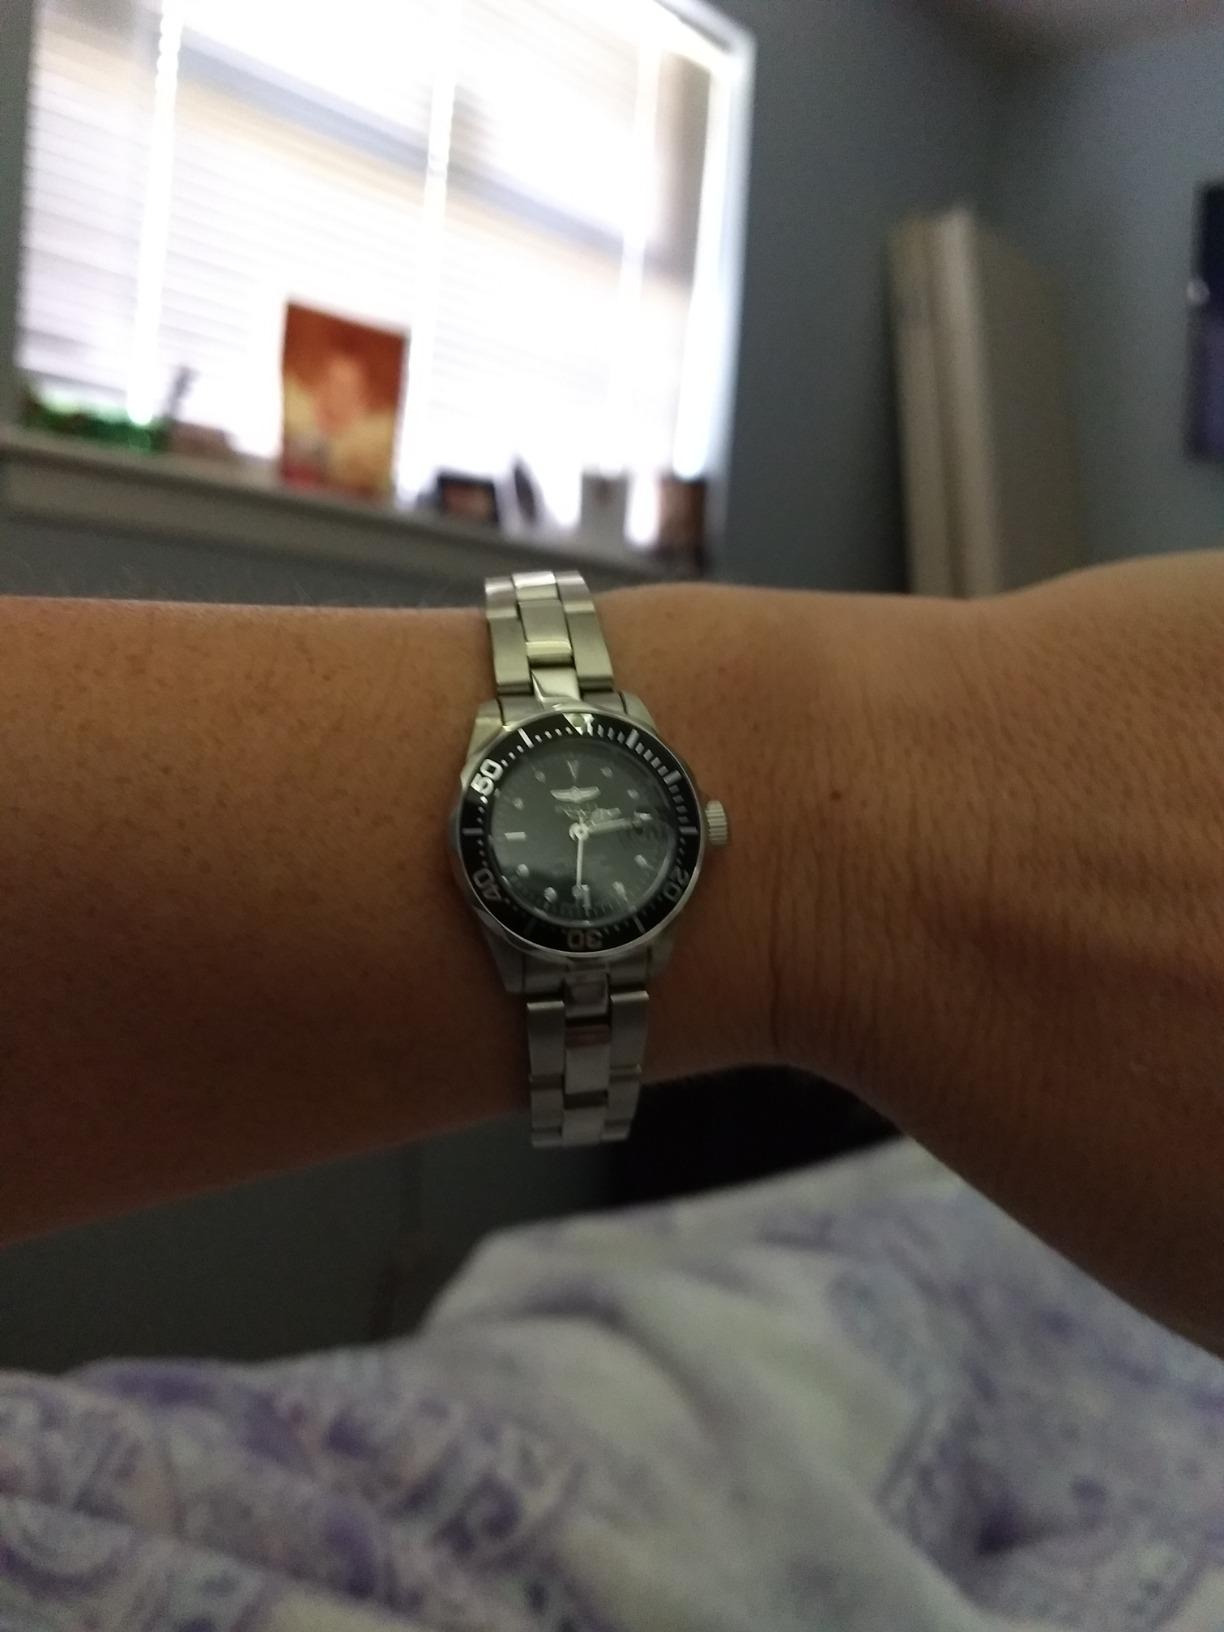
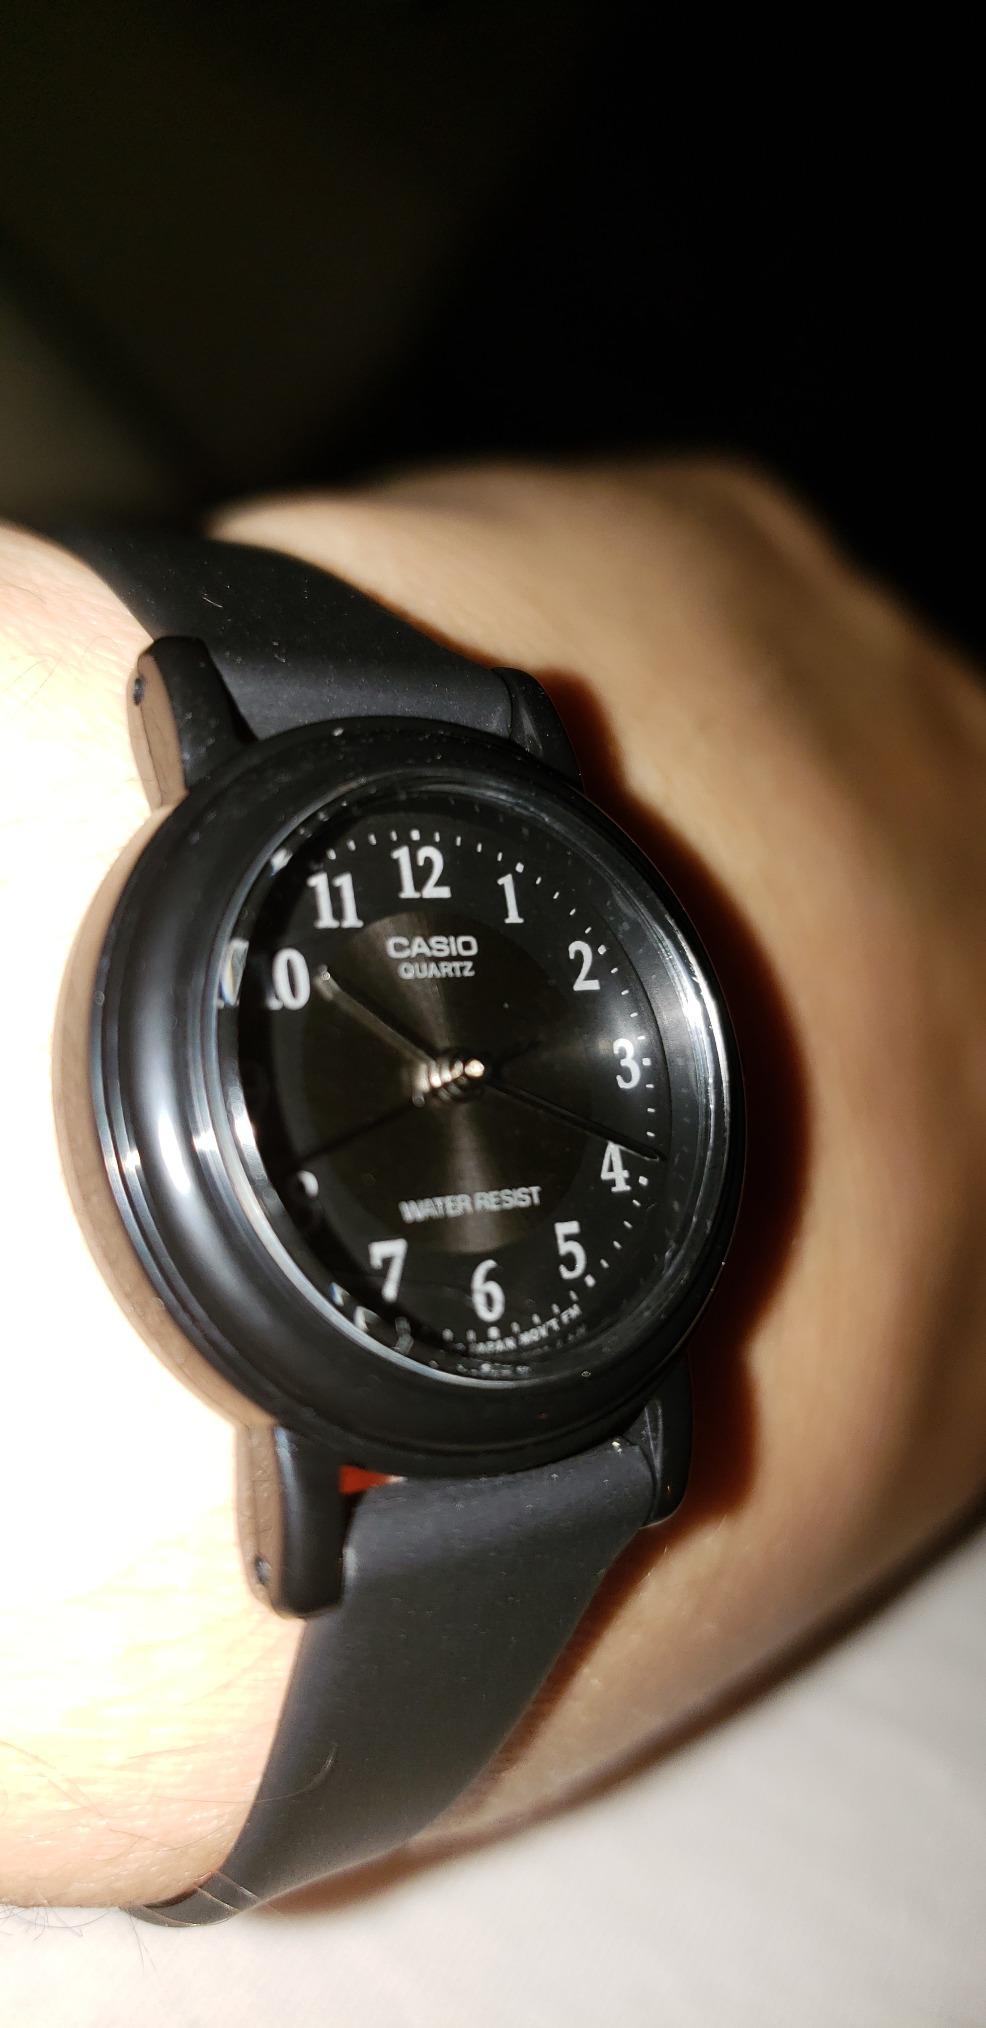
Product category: accessories_watch
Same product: no